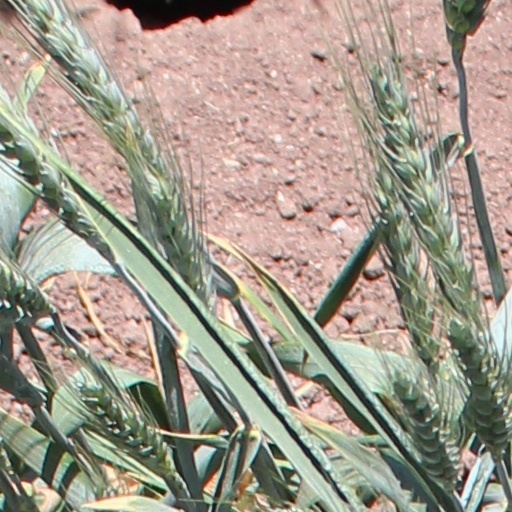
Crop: wheat